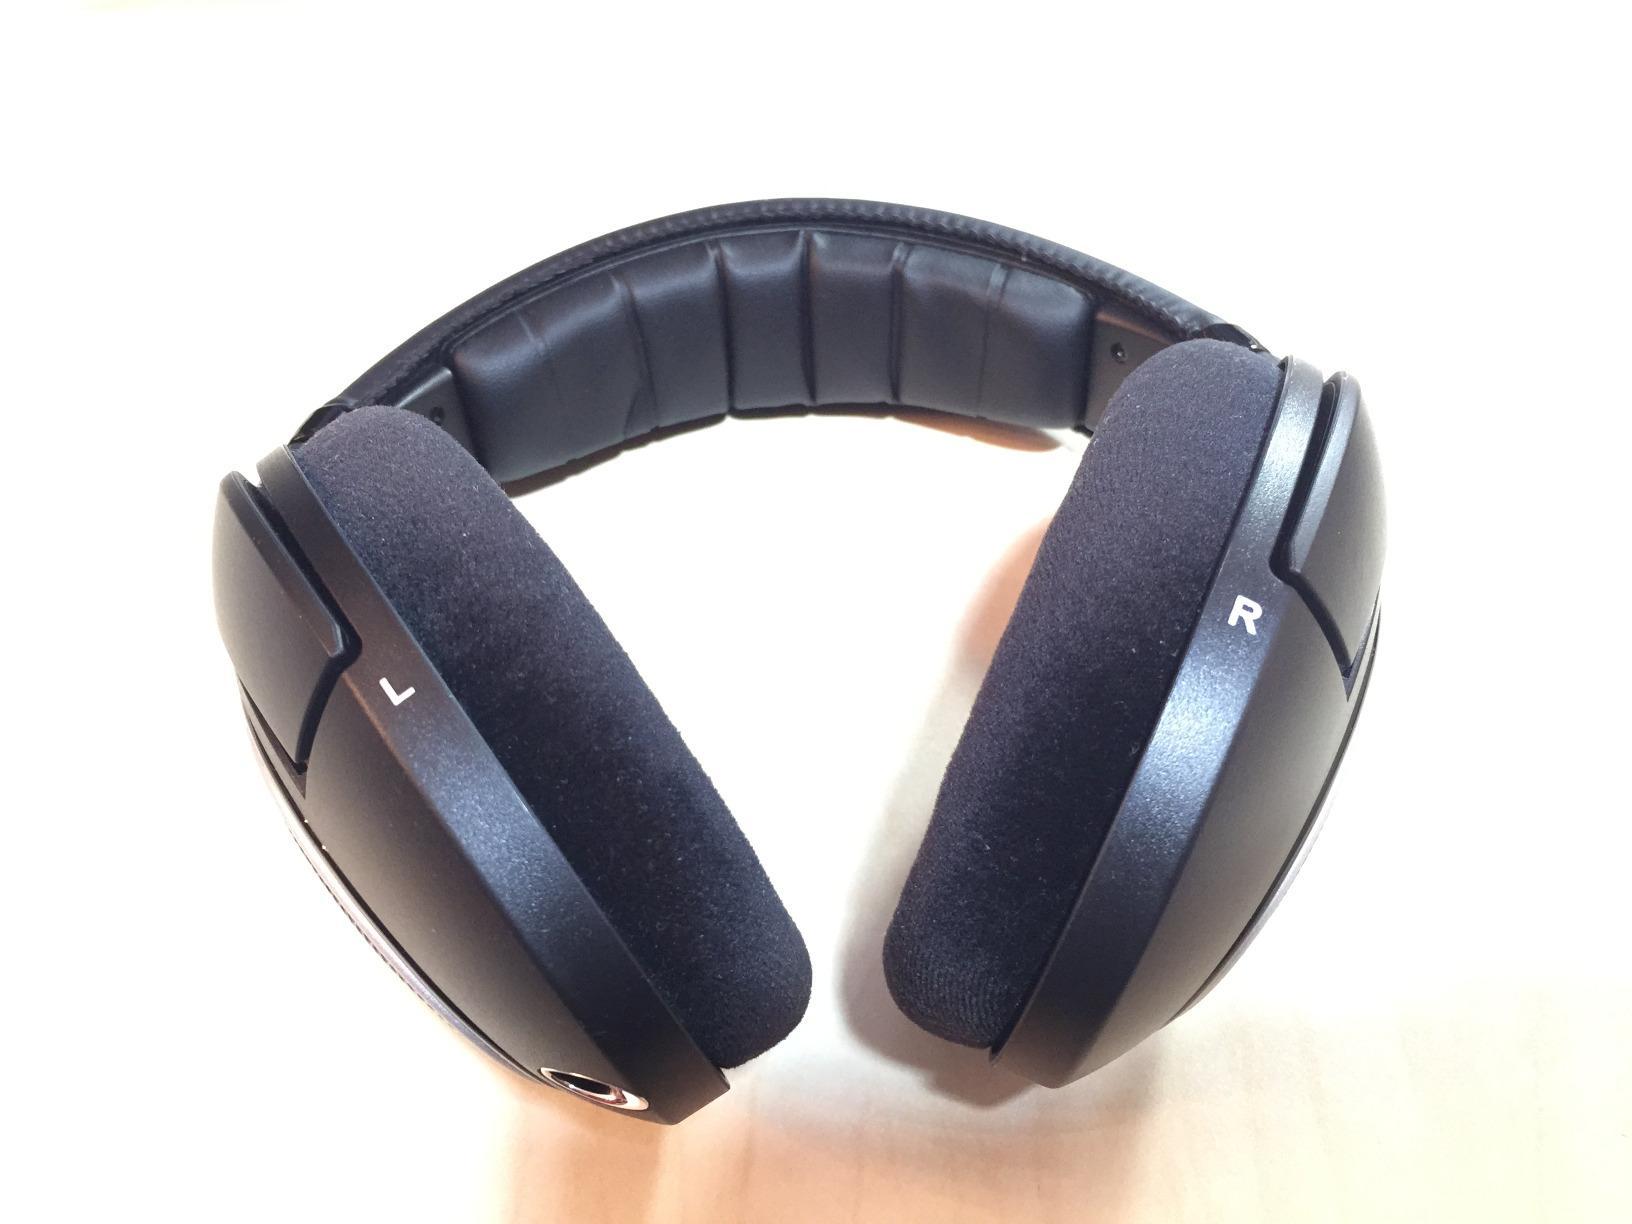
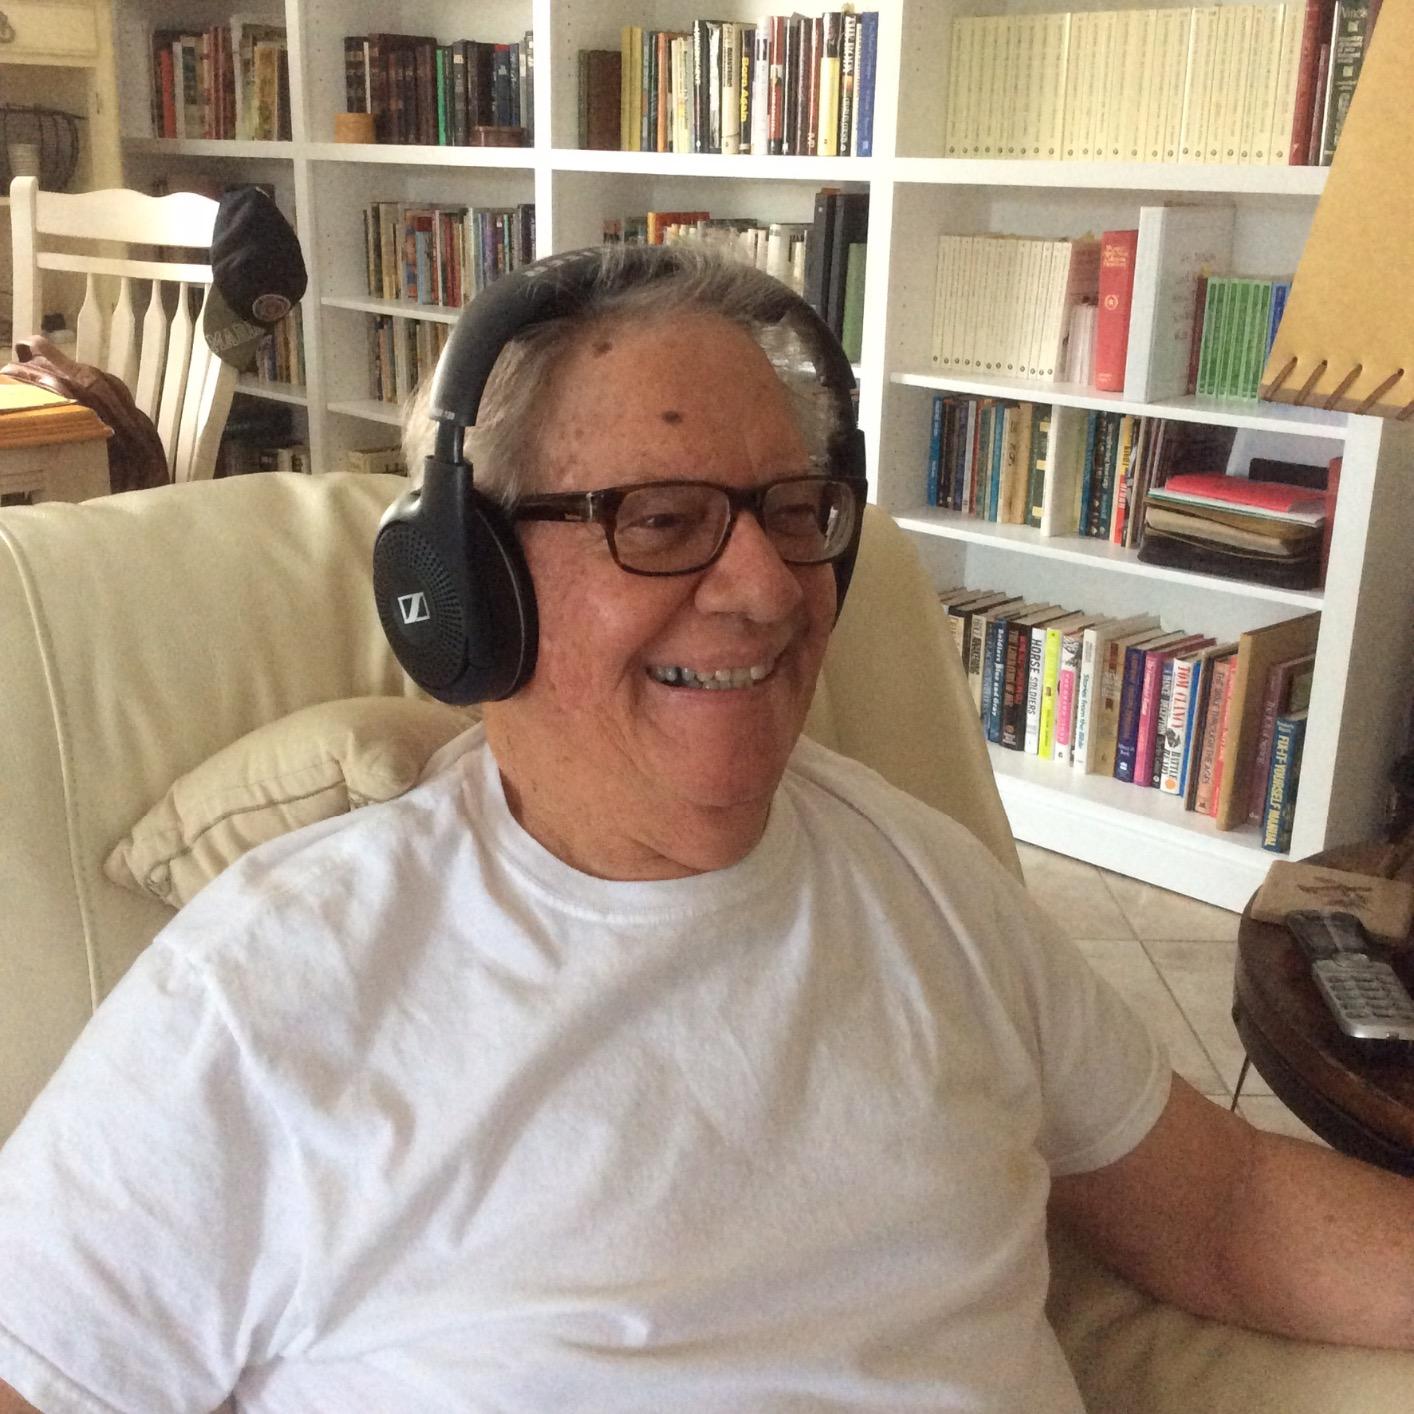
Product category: headphones
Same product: no